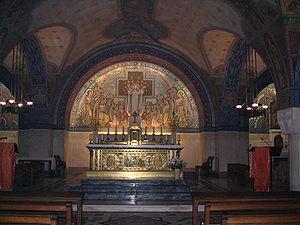
La basilique Sainte-Thérèse est située à Lisieux, en Normandie. Elle a été élevée en l'honneur de sainte Thérèse de l'Enfant Jésus peu de temps après sa canonisation.